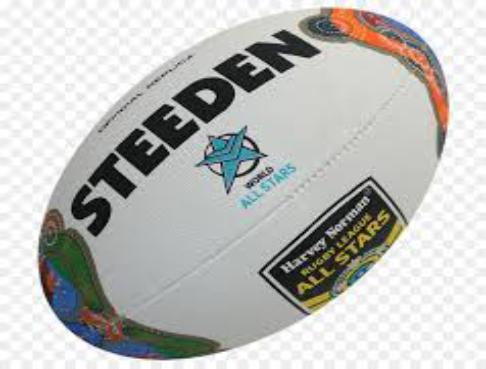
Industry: Sports